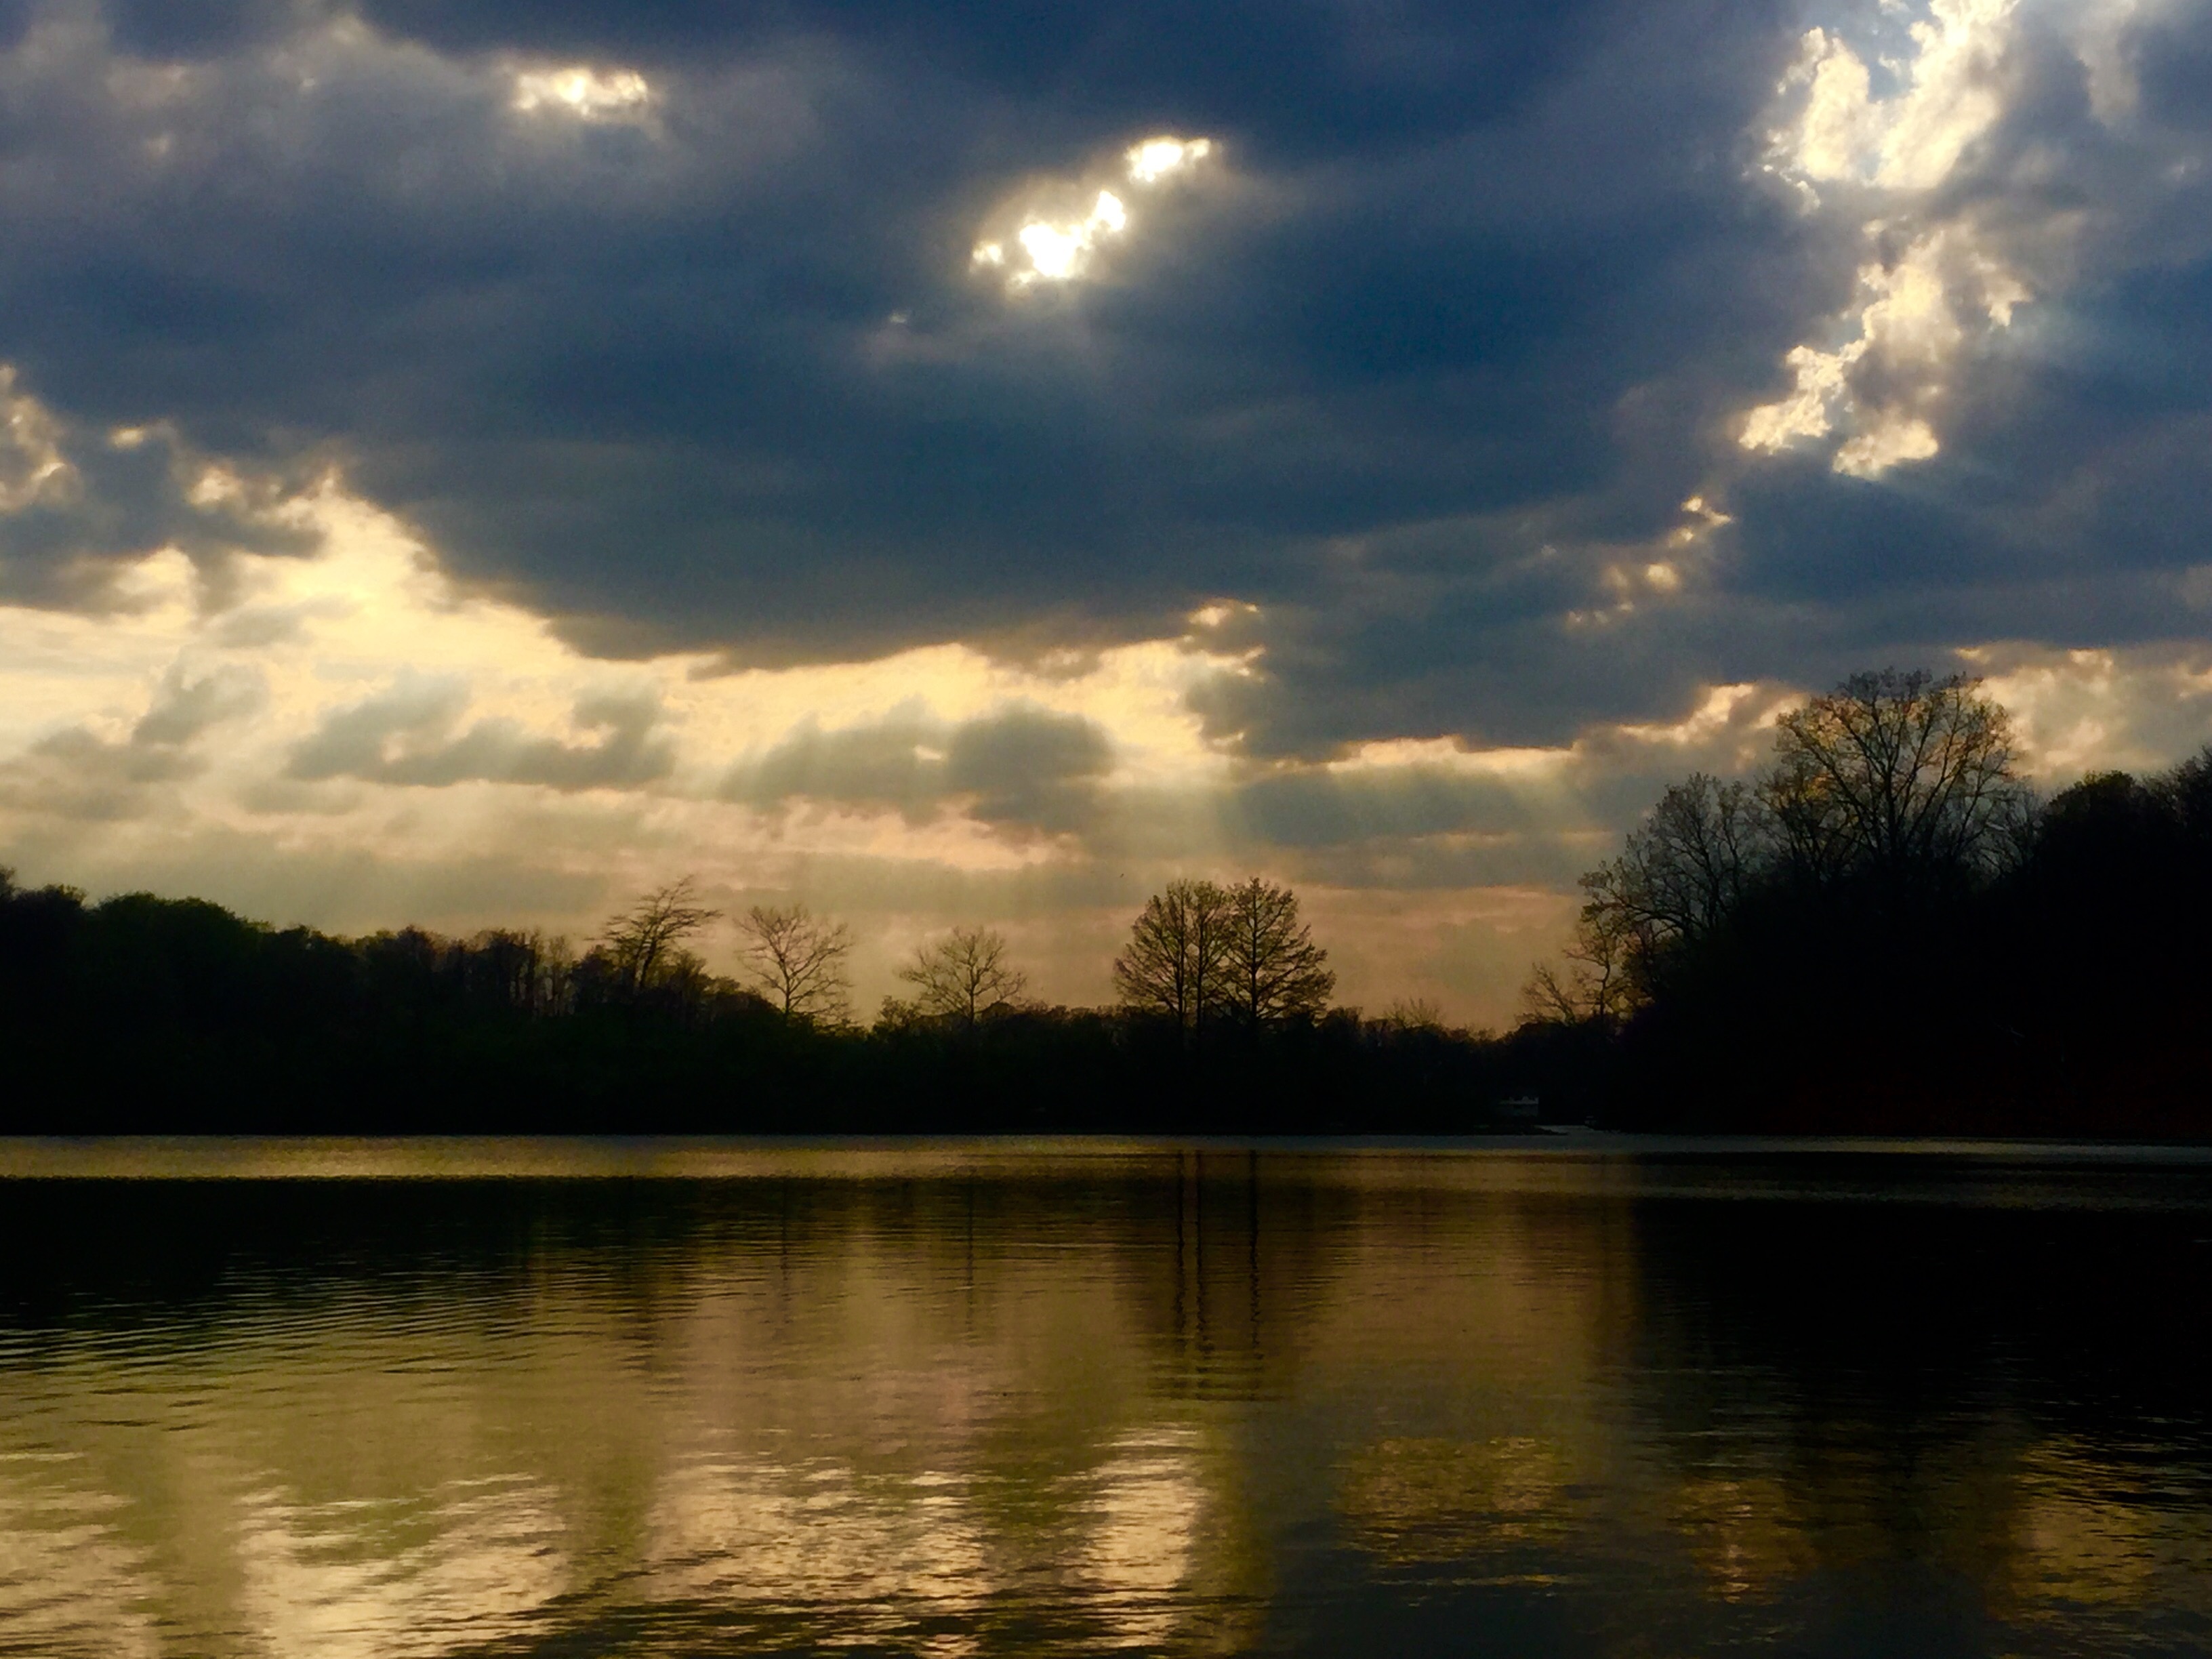
landscape, tree, nature, outdoor, cloud, sky, sunset, sunlight, morning, lake, dawn, river, dusk, evening, reflection, reservoir, clouds, rays, loch